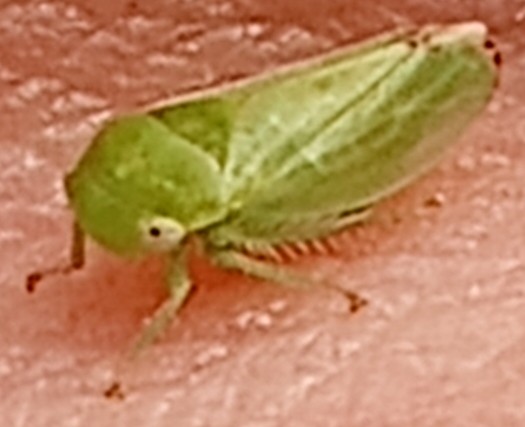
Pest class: occasional_pest